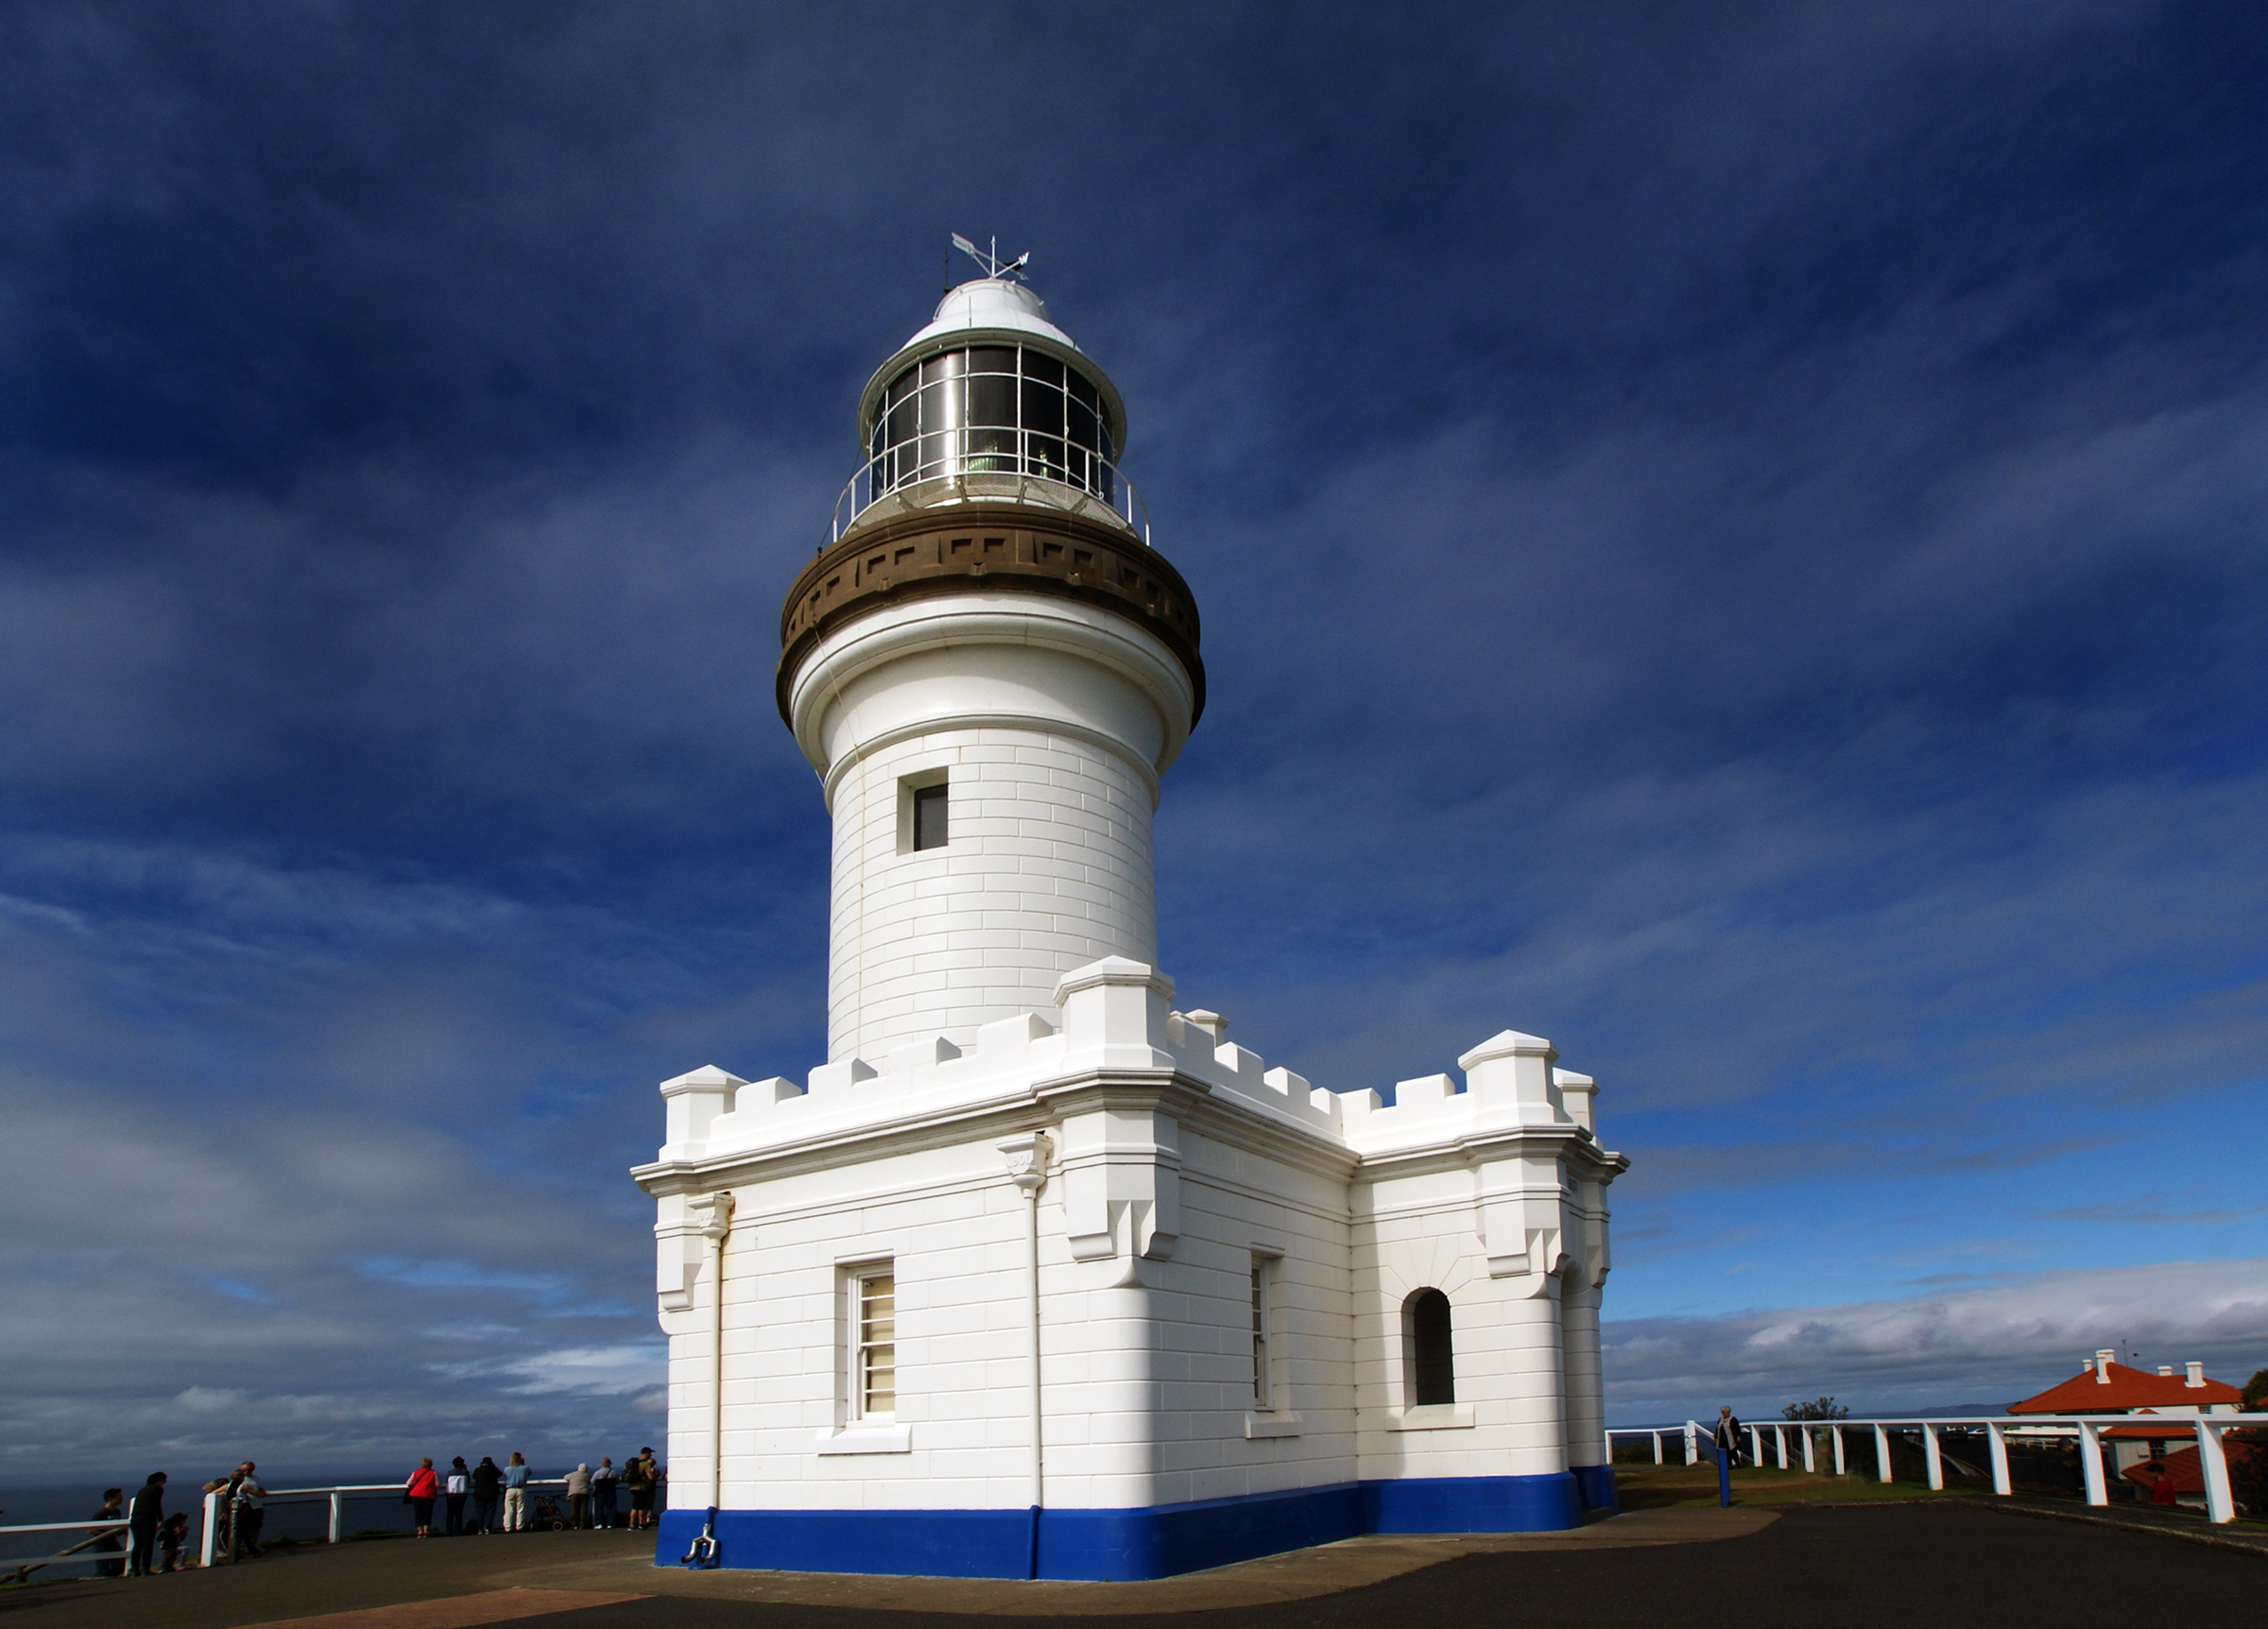
sea, lighthouse, tower, landmark, beacon, australia, newsouthwales, byronbay, control tower